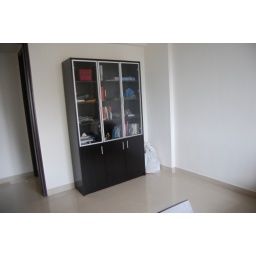
The sleek book case in the office room, positioned to the left of the entrance.